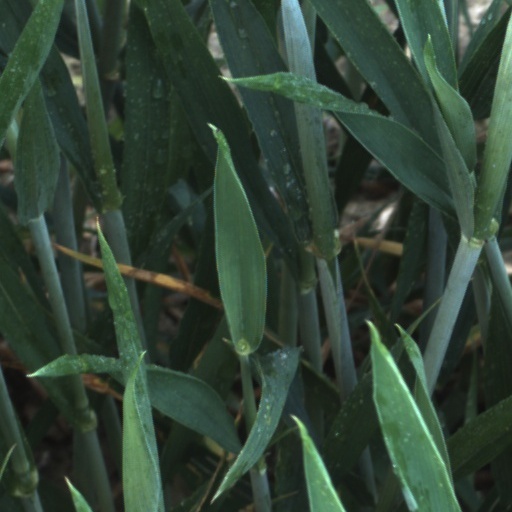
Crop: wheat